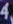
Number: 4